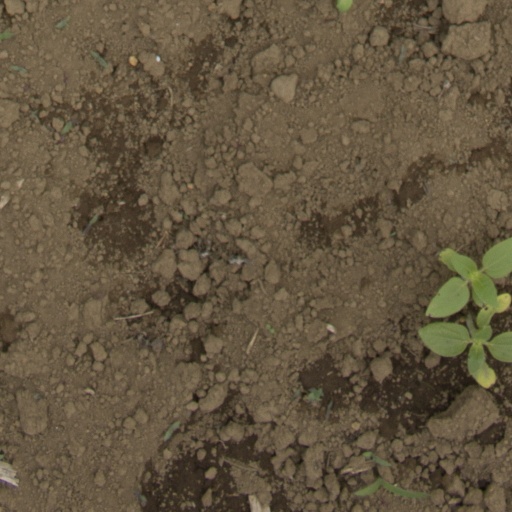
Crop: Jerusalem artichoke